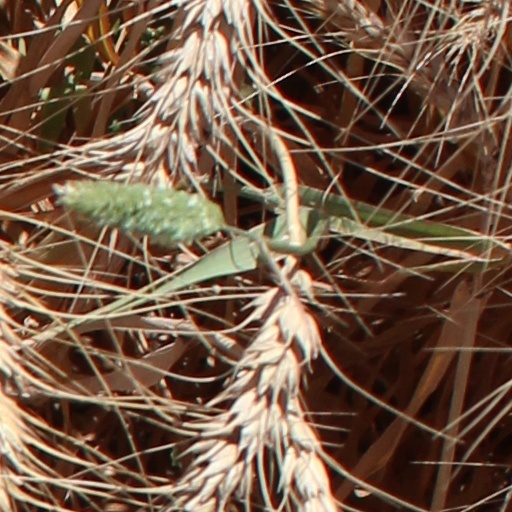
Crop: wheat